Afonso, Hereditary Prince of Portugal

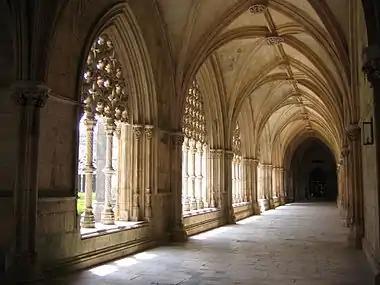
Cloister of Batalha Monastery

In July 1491, the royal family was spending the summer in the Santarém District near the banks of the River Tagus. King John invited his son to swim with him. The young prince refused the invitation at first, but seeing that his father wanted him to keep him company, decided to join him. According to the chronicle of Rui de Pina: